Storytelling

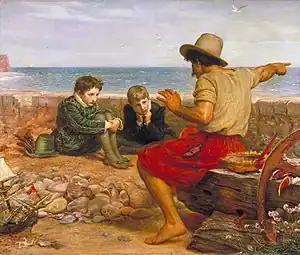
"The Boyhood of Raleigh" by Sir John Everett Millais, oil on canvas, 1870.A seafarer tells the young Walter Raleigh and his brother the story of what happened out at sea.

Storytelling is the social and cultural activity of sharing stories, sometimes with improvisation, theatrics or embellishment. Every culture has its own narratives, which are shared as a means of entertainment, education, cultural preservation or instilling moral values (sometimes through morals). Crucial elements of stories and storytelling include plot, characters and narrative point of view. The term "storytelling" can refer specifically to oral storytelling but also broadly to techniques used in other media to unfold or disclose the narrative of a story.